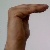
The image shows a hand gesture representing a space in Indian Sign Language.